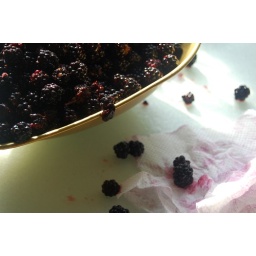
If you're wondering why the kitchen paper was necessary: my hands were bright purple by the end of this.